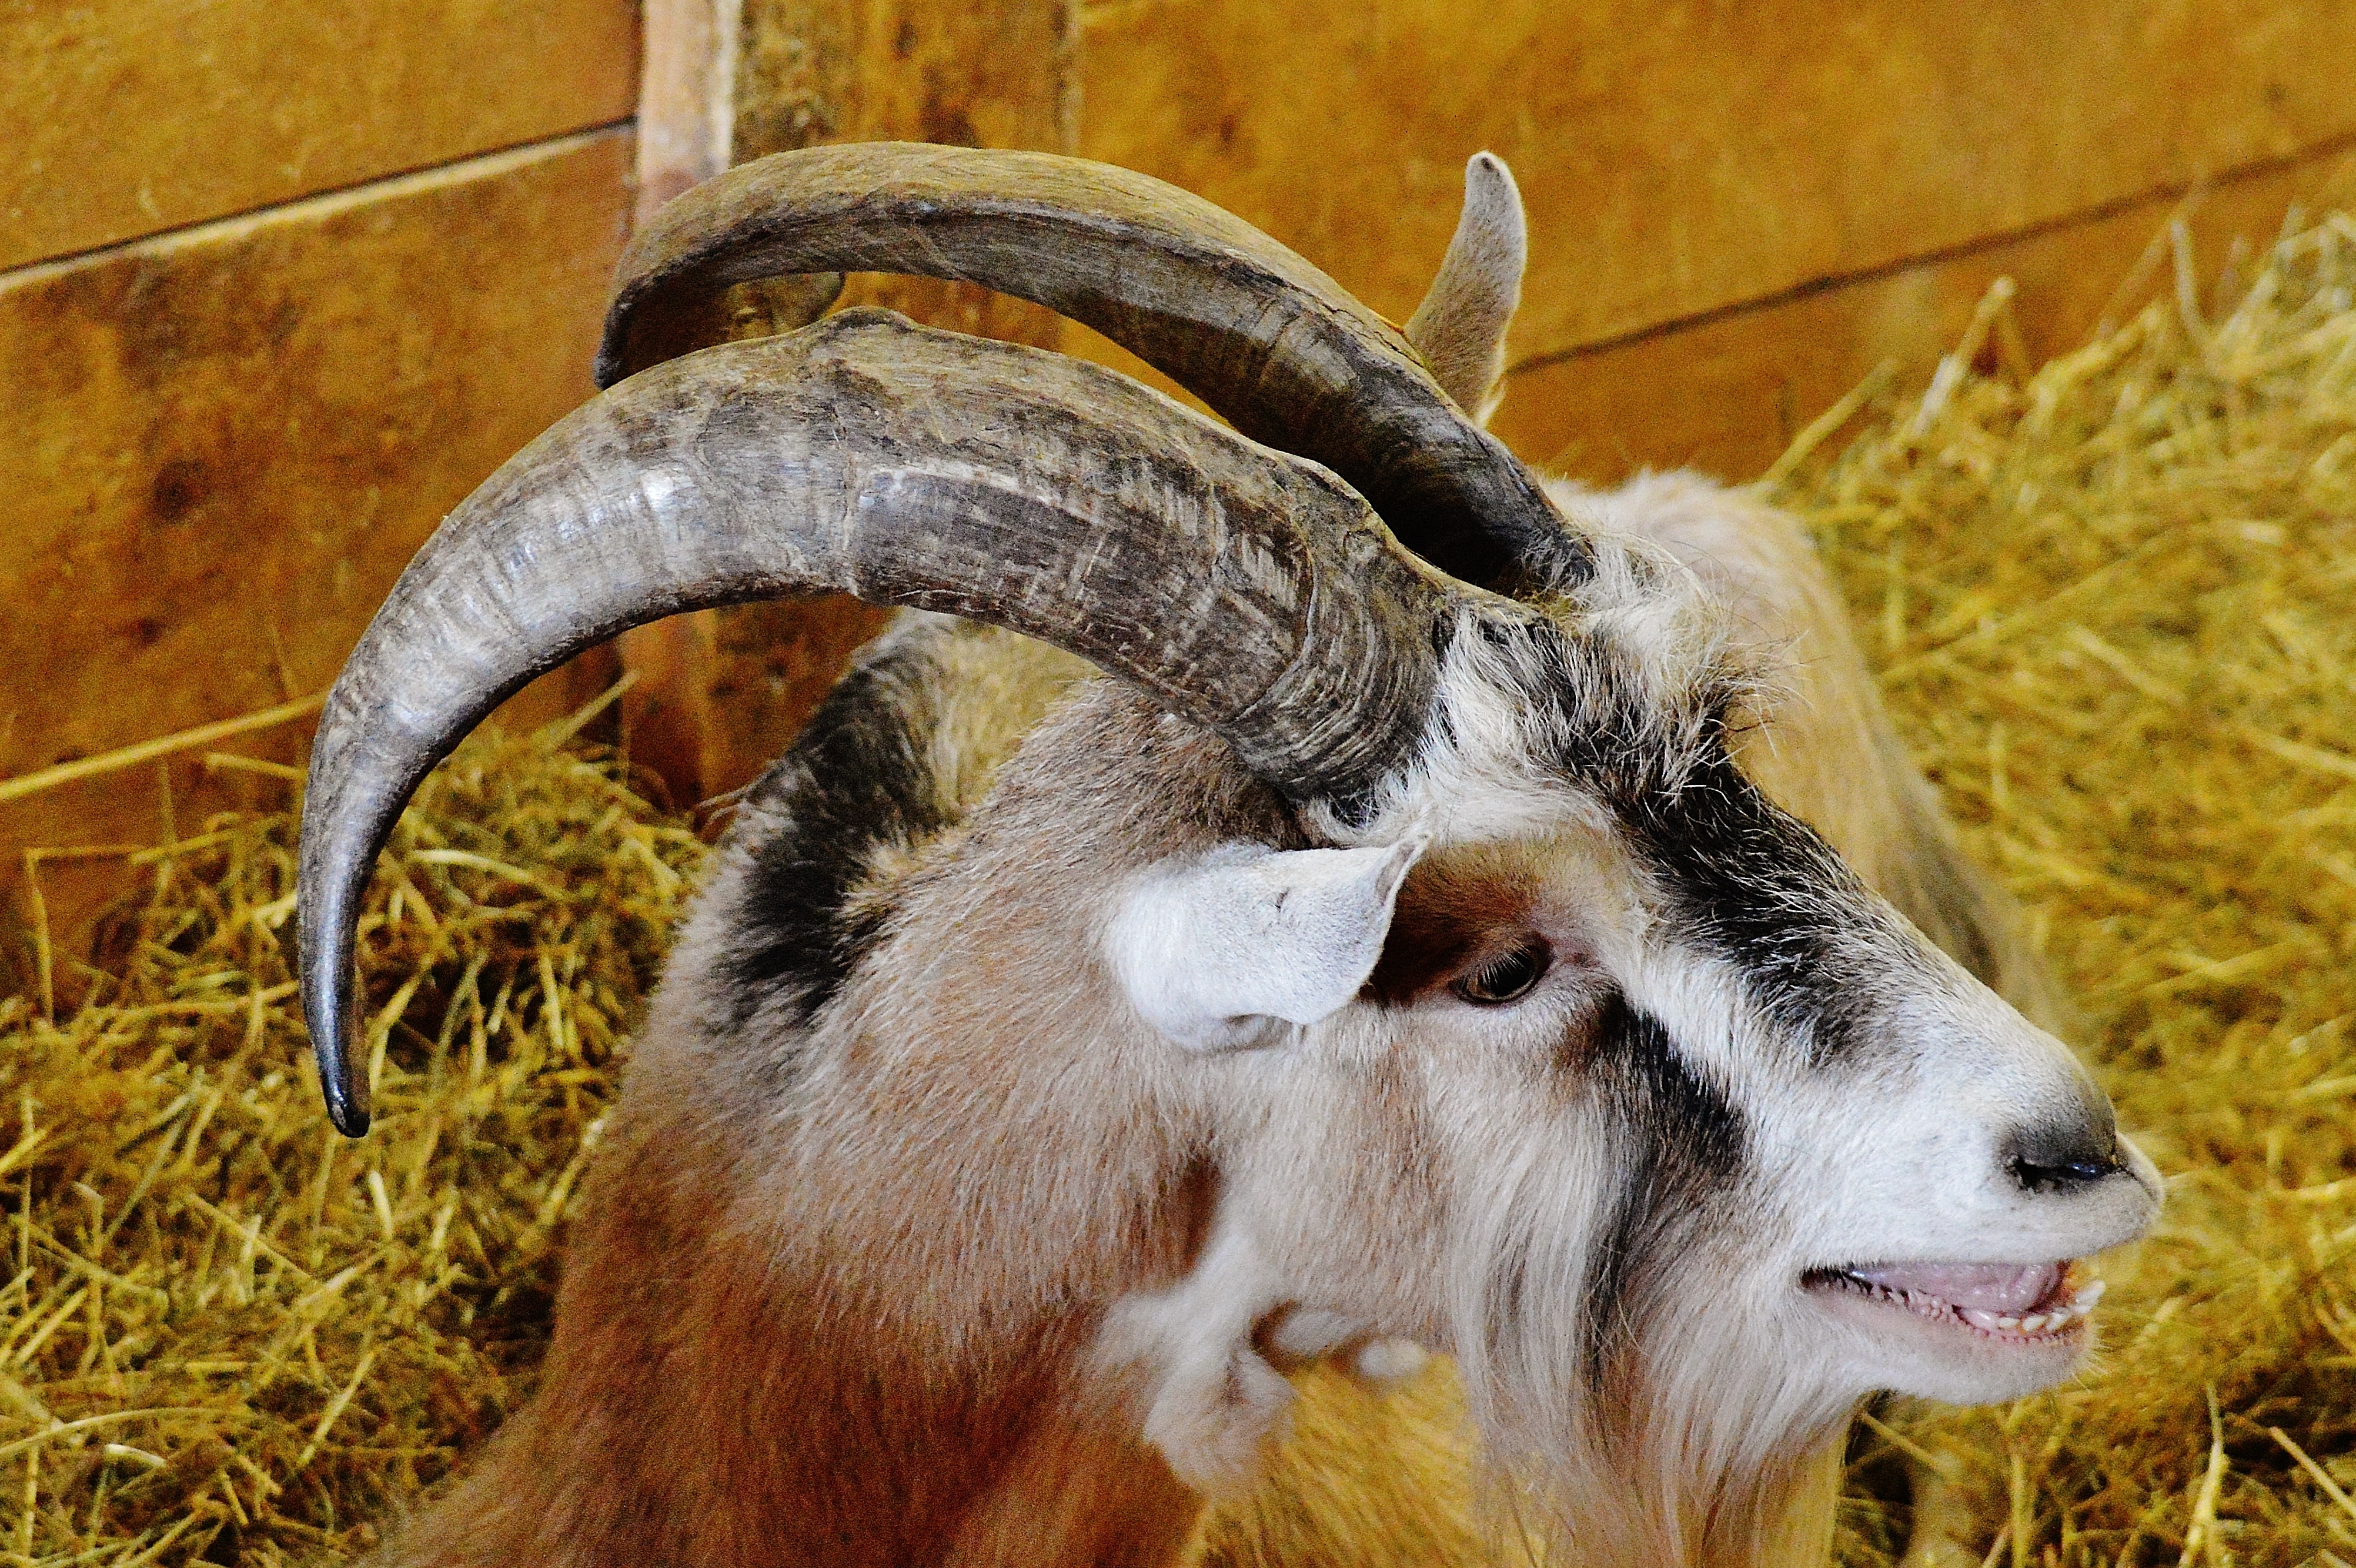
wildlife, goat, horn, grazing, sheep, mammal, fauna, close up, goats, animals, vertebrate, sanctuary, sheeps, hoofed animals, barbary sheep, good aiderbichl, iffeldorf, animal rescue, fond of animals, cattle like mammal, cow goat family